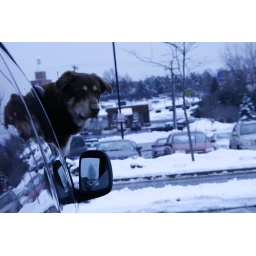
dog in car